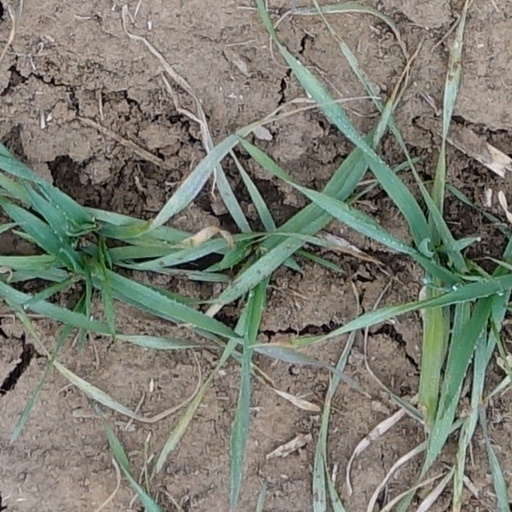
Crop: wheat